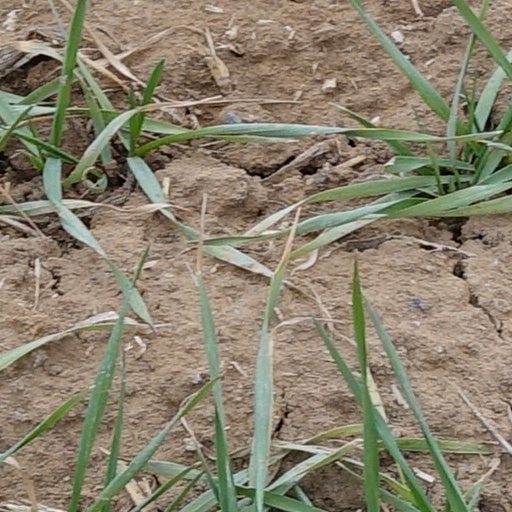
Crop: wheat